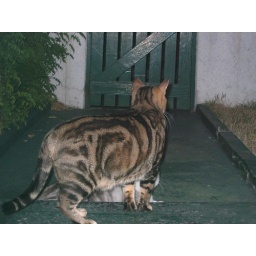
These cats have an owner but likes to hang out in our house